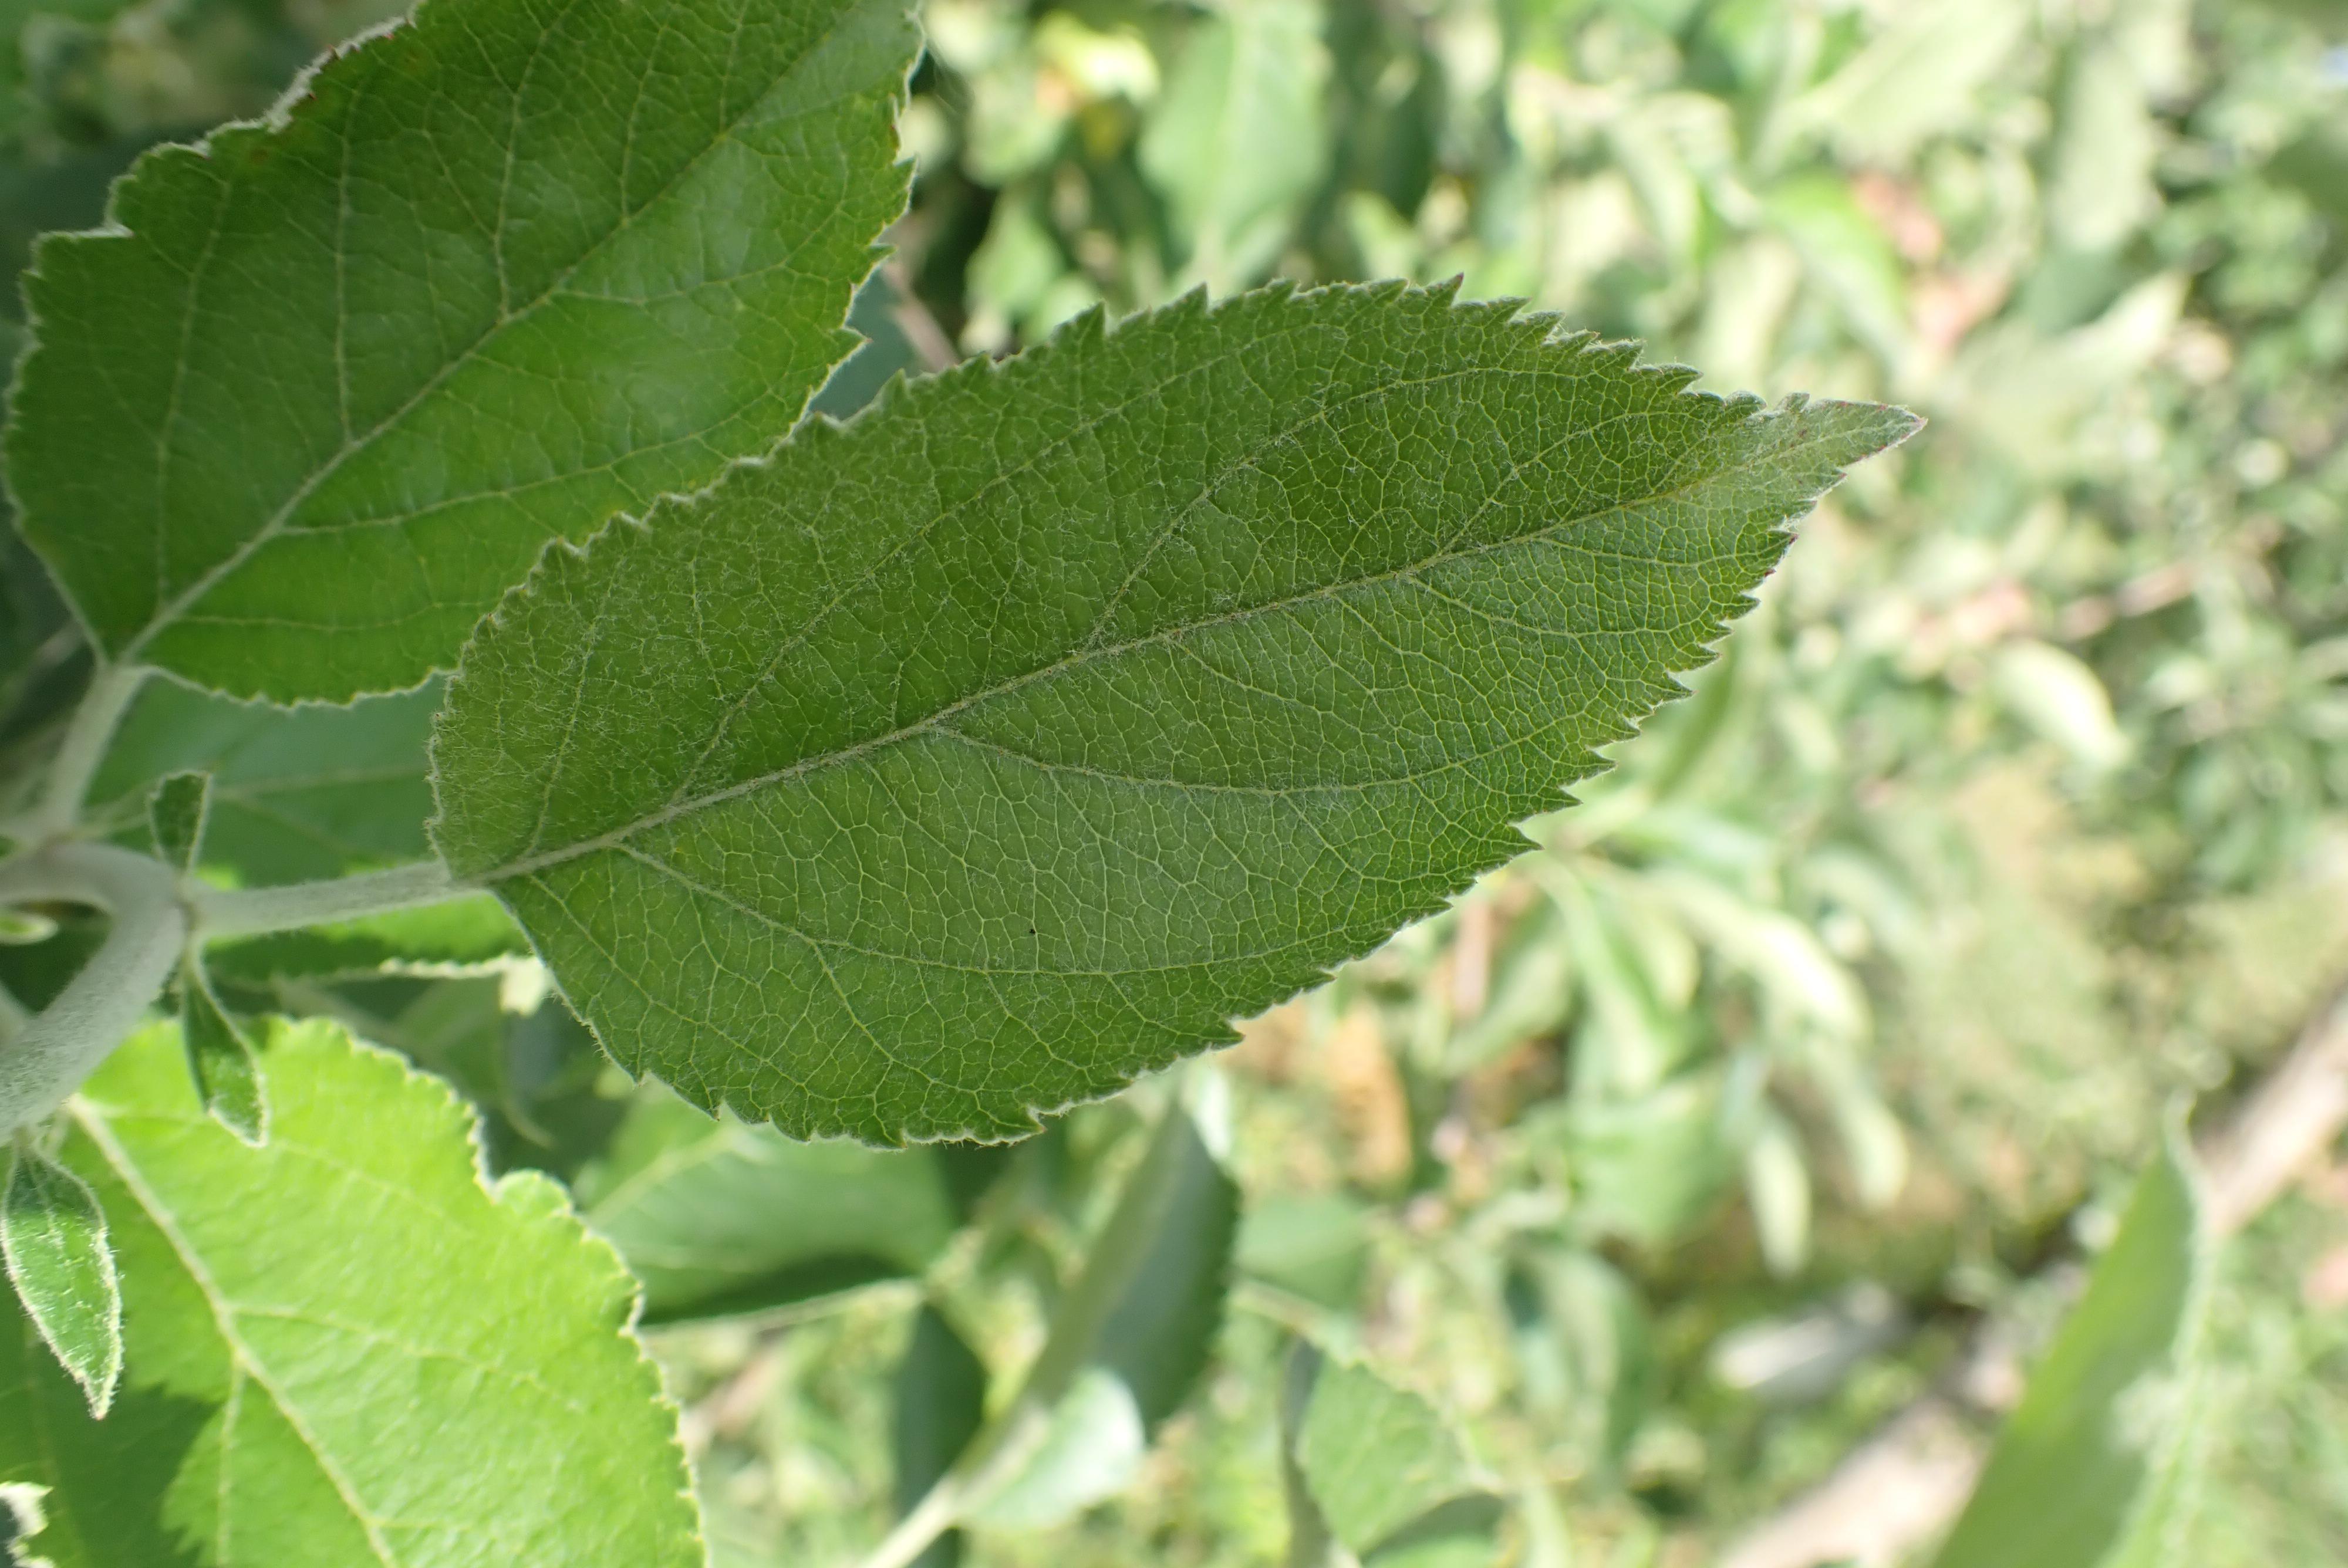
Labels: healthy